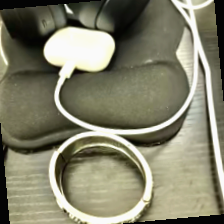
Label: has bracelet mod